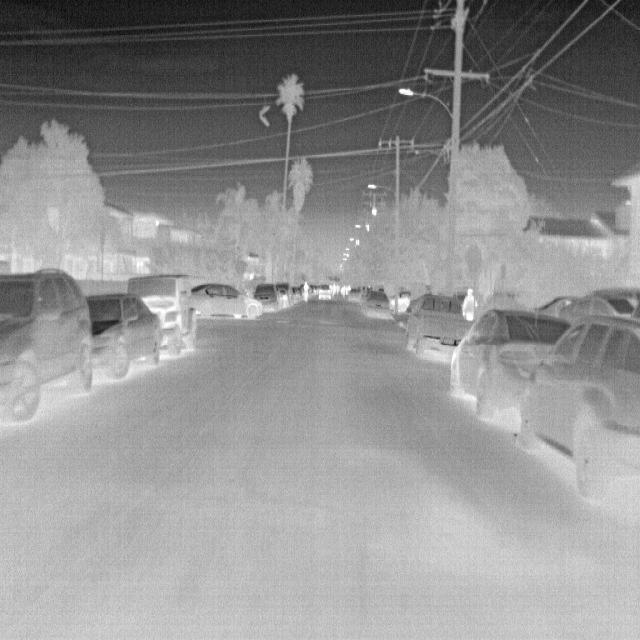
Detected objects:
label: person